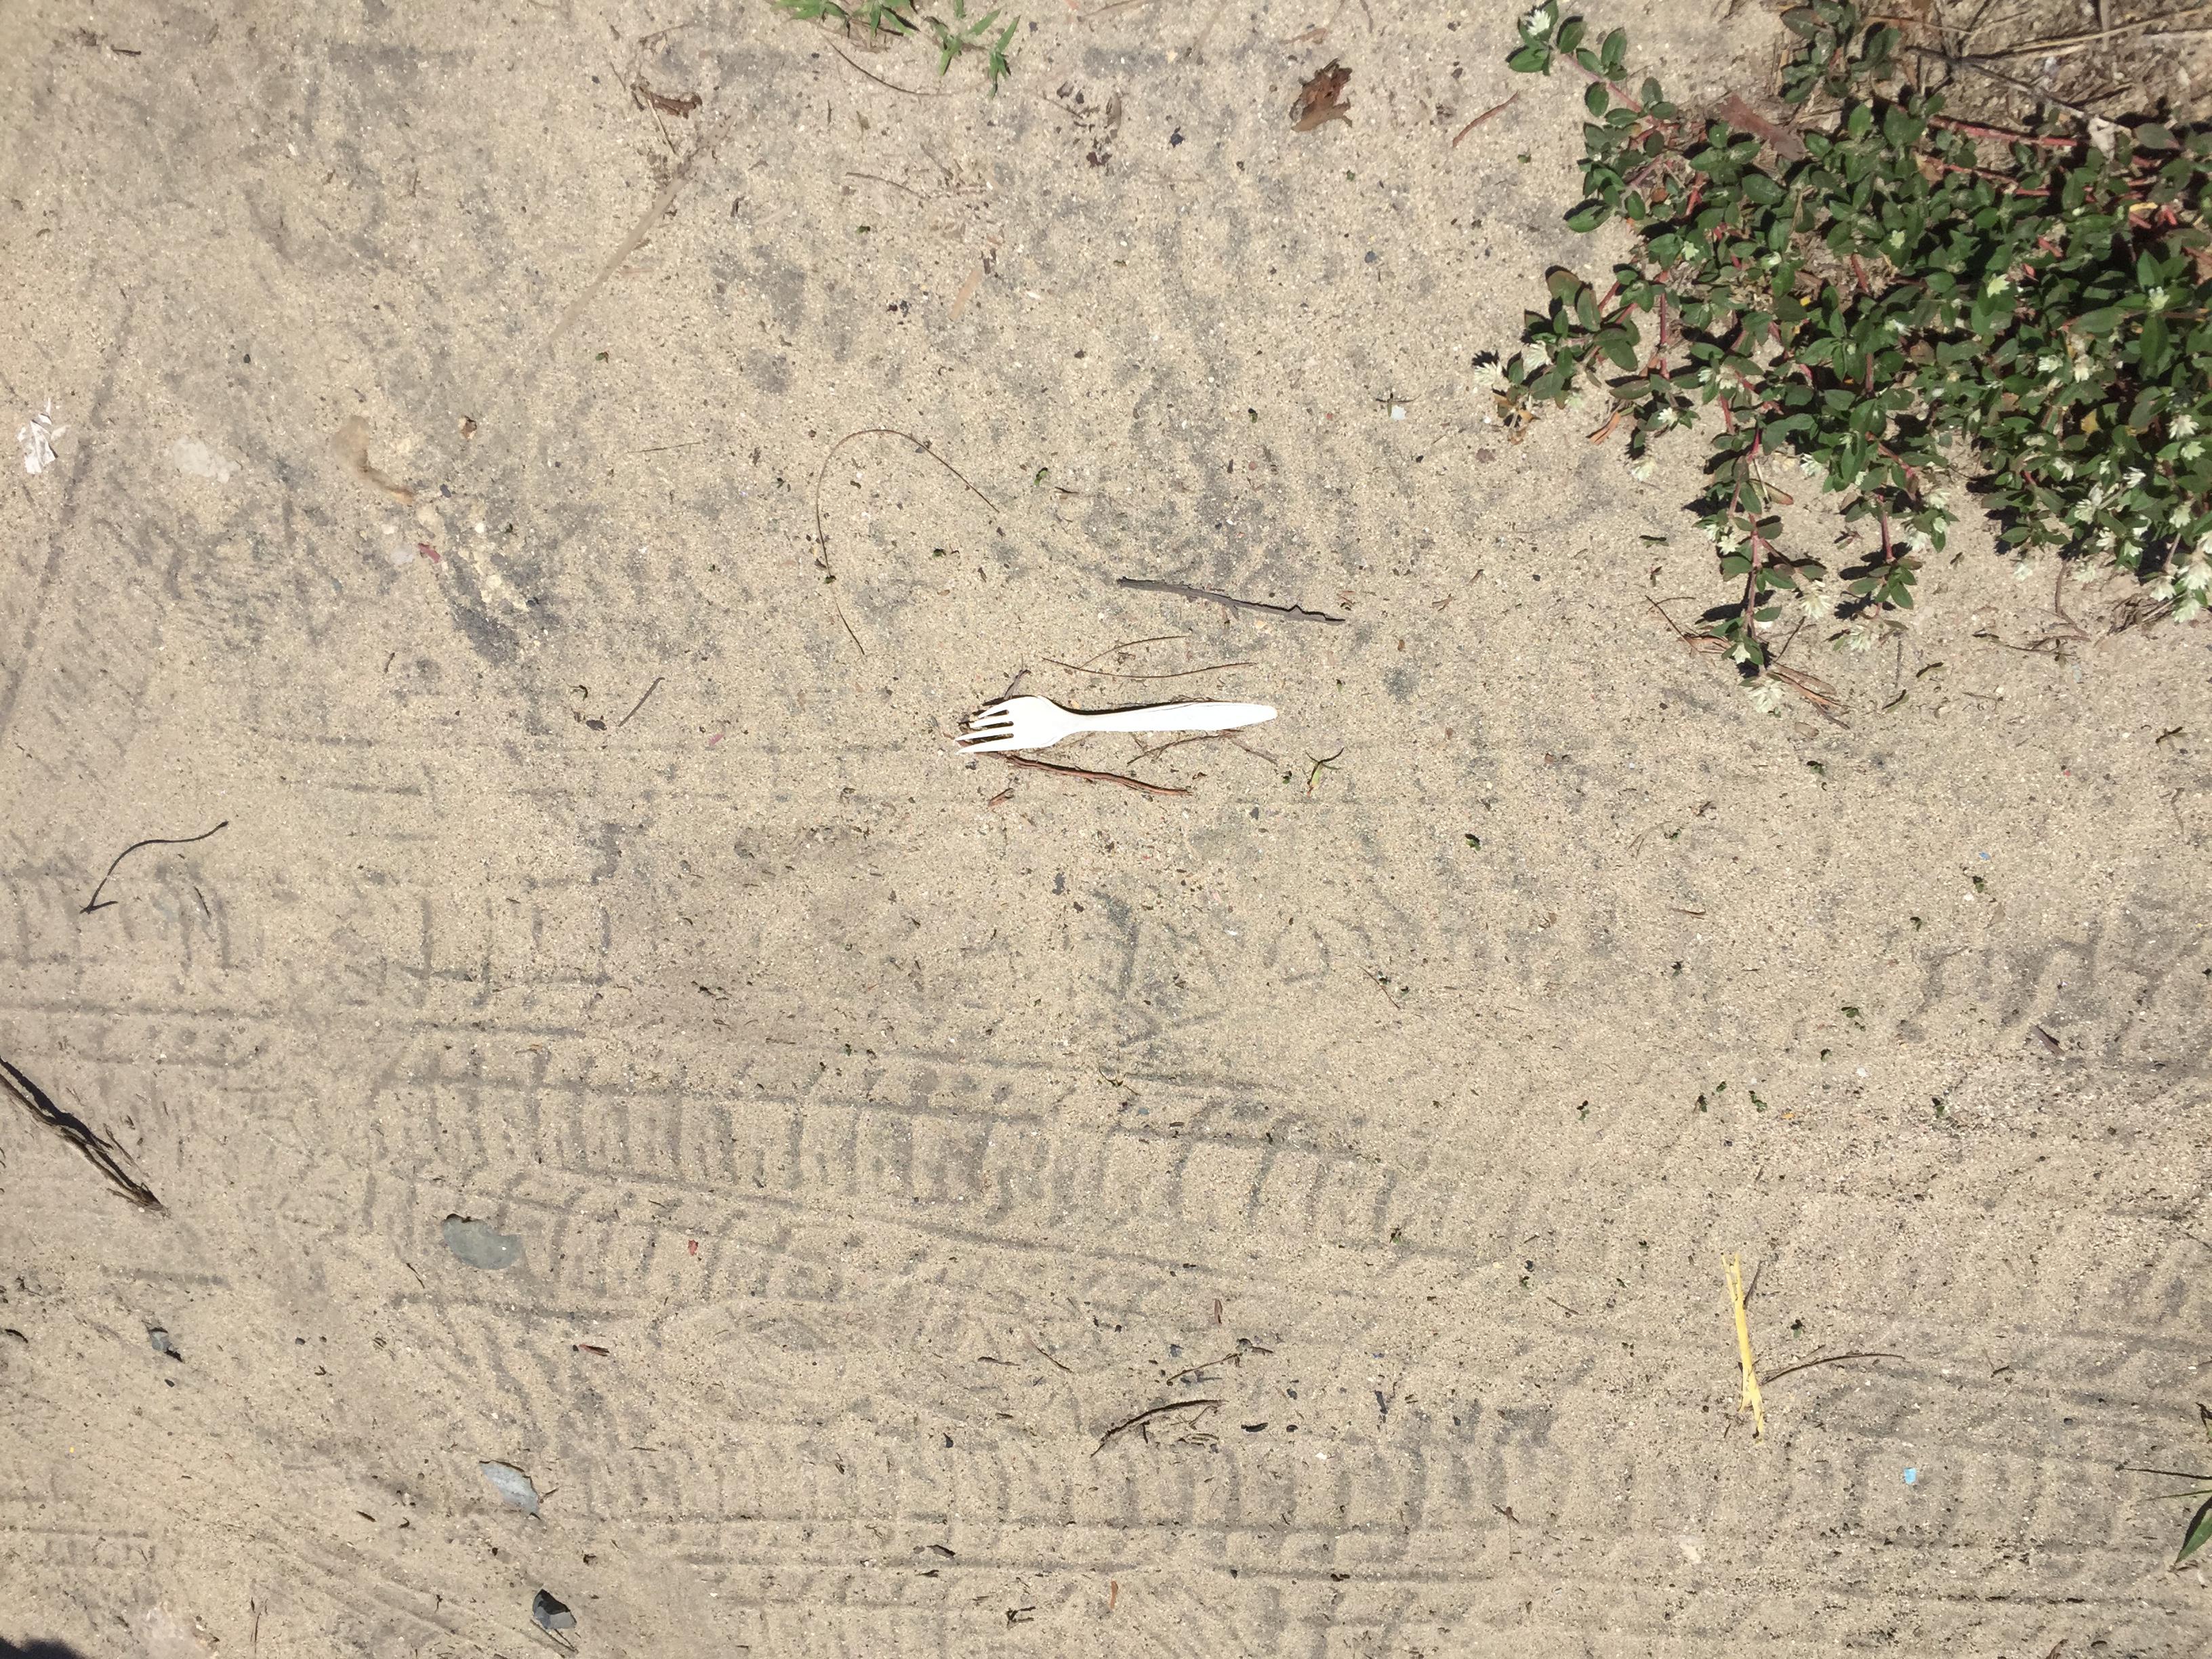
Object: Plastic utensils (Plastic utensils)